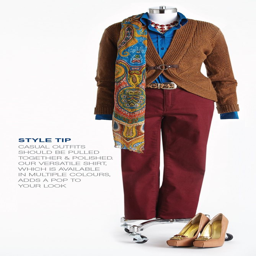
personcasual outfits should be pulled together and polished .